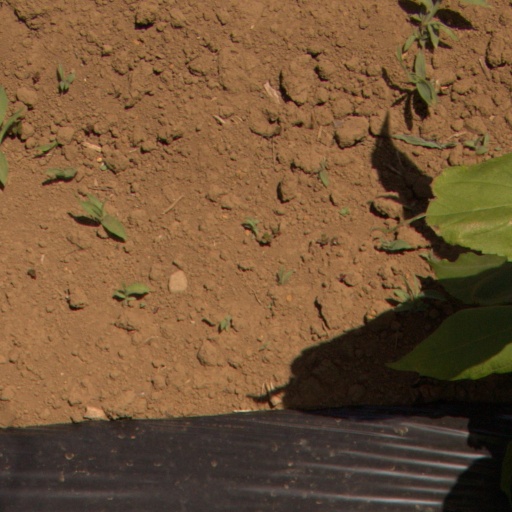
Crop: Jerusalem artichoke